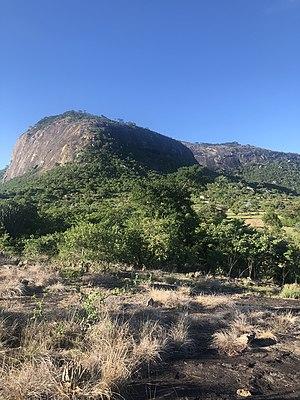
Le Zimbabwe possède des frontières terrestres avec quatre pays : le Mozambique, le Botswana, la Zambie et l'Afrique du Sud. Au total le Zimbabwe possède 3 066 km de frontières. Le point le plus haut se situe à 2 592 m, il s'agit du mont Nyangani.